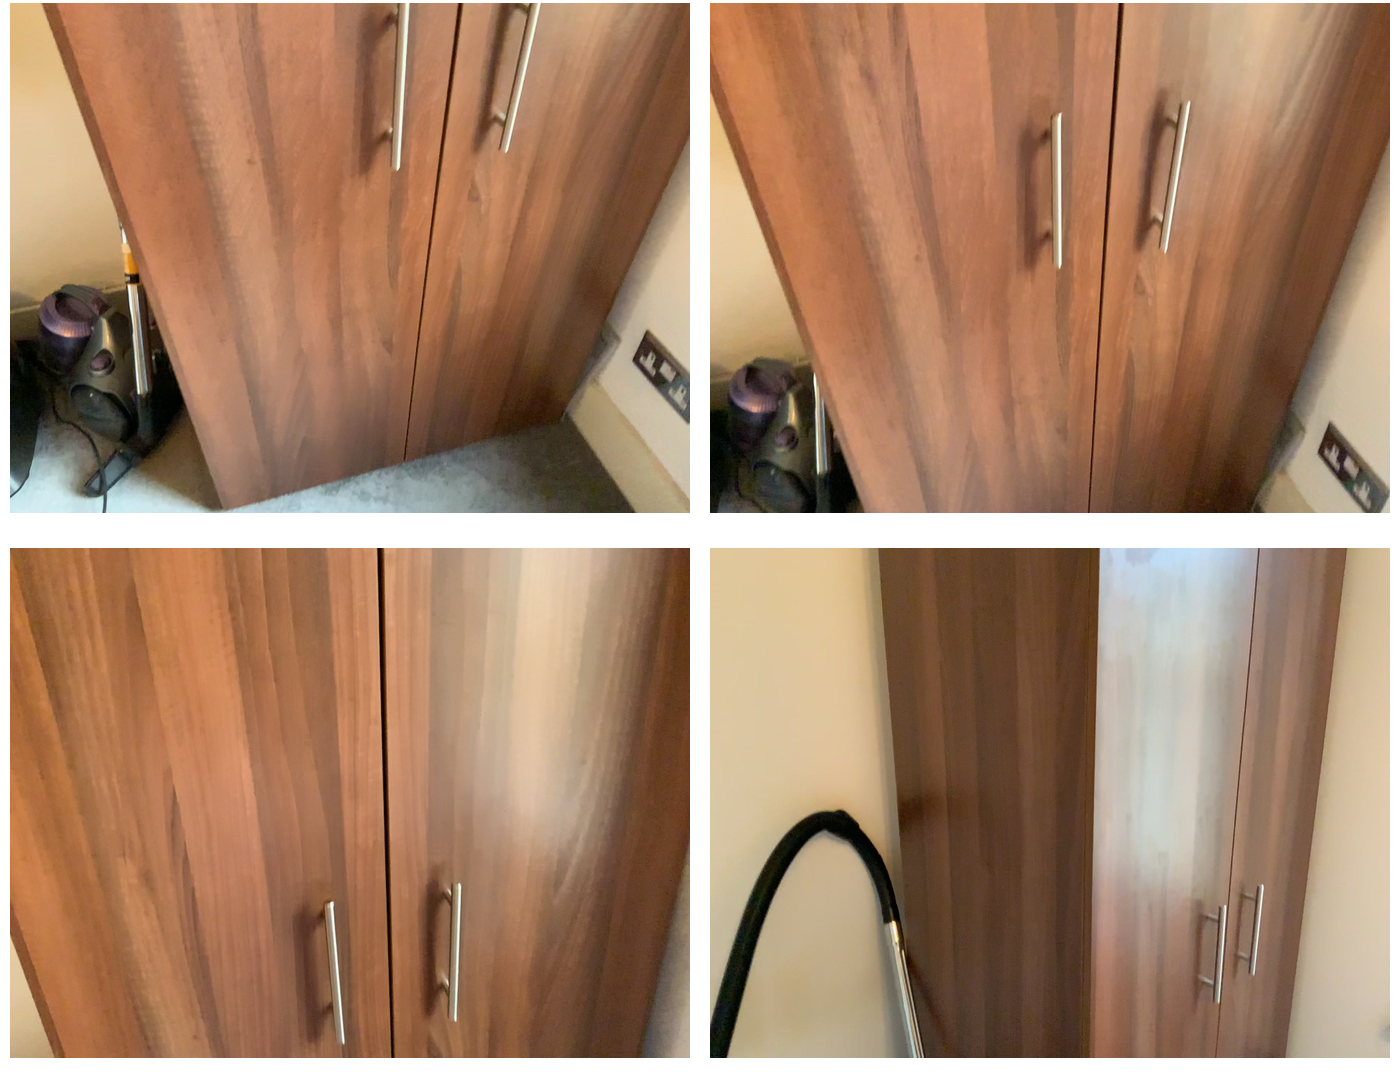Task instruction: Open the kitchen cabinet.
Answer: {"task_instruction": "Open the kitchen cabinet.", "nodes": ["knob1", "knob2", "kitchen cabinet"], "edges": [{"functional_relationship": "openorclose", "object1": "knob1", "object2": "kitchen cabinet", "spatial_relations": ["higher_than", "close"], "is_touching": true}, {"functional_relationship": "openorclose", "object1": "knob2", "object2": "kitchen cabinet", "spatial_relations": ["in_front_of", "close"], "is_touching": true}], "action_type": "pull", "function_type": "open_close_control"}